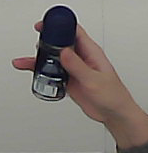
Product: nivea_rollon